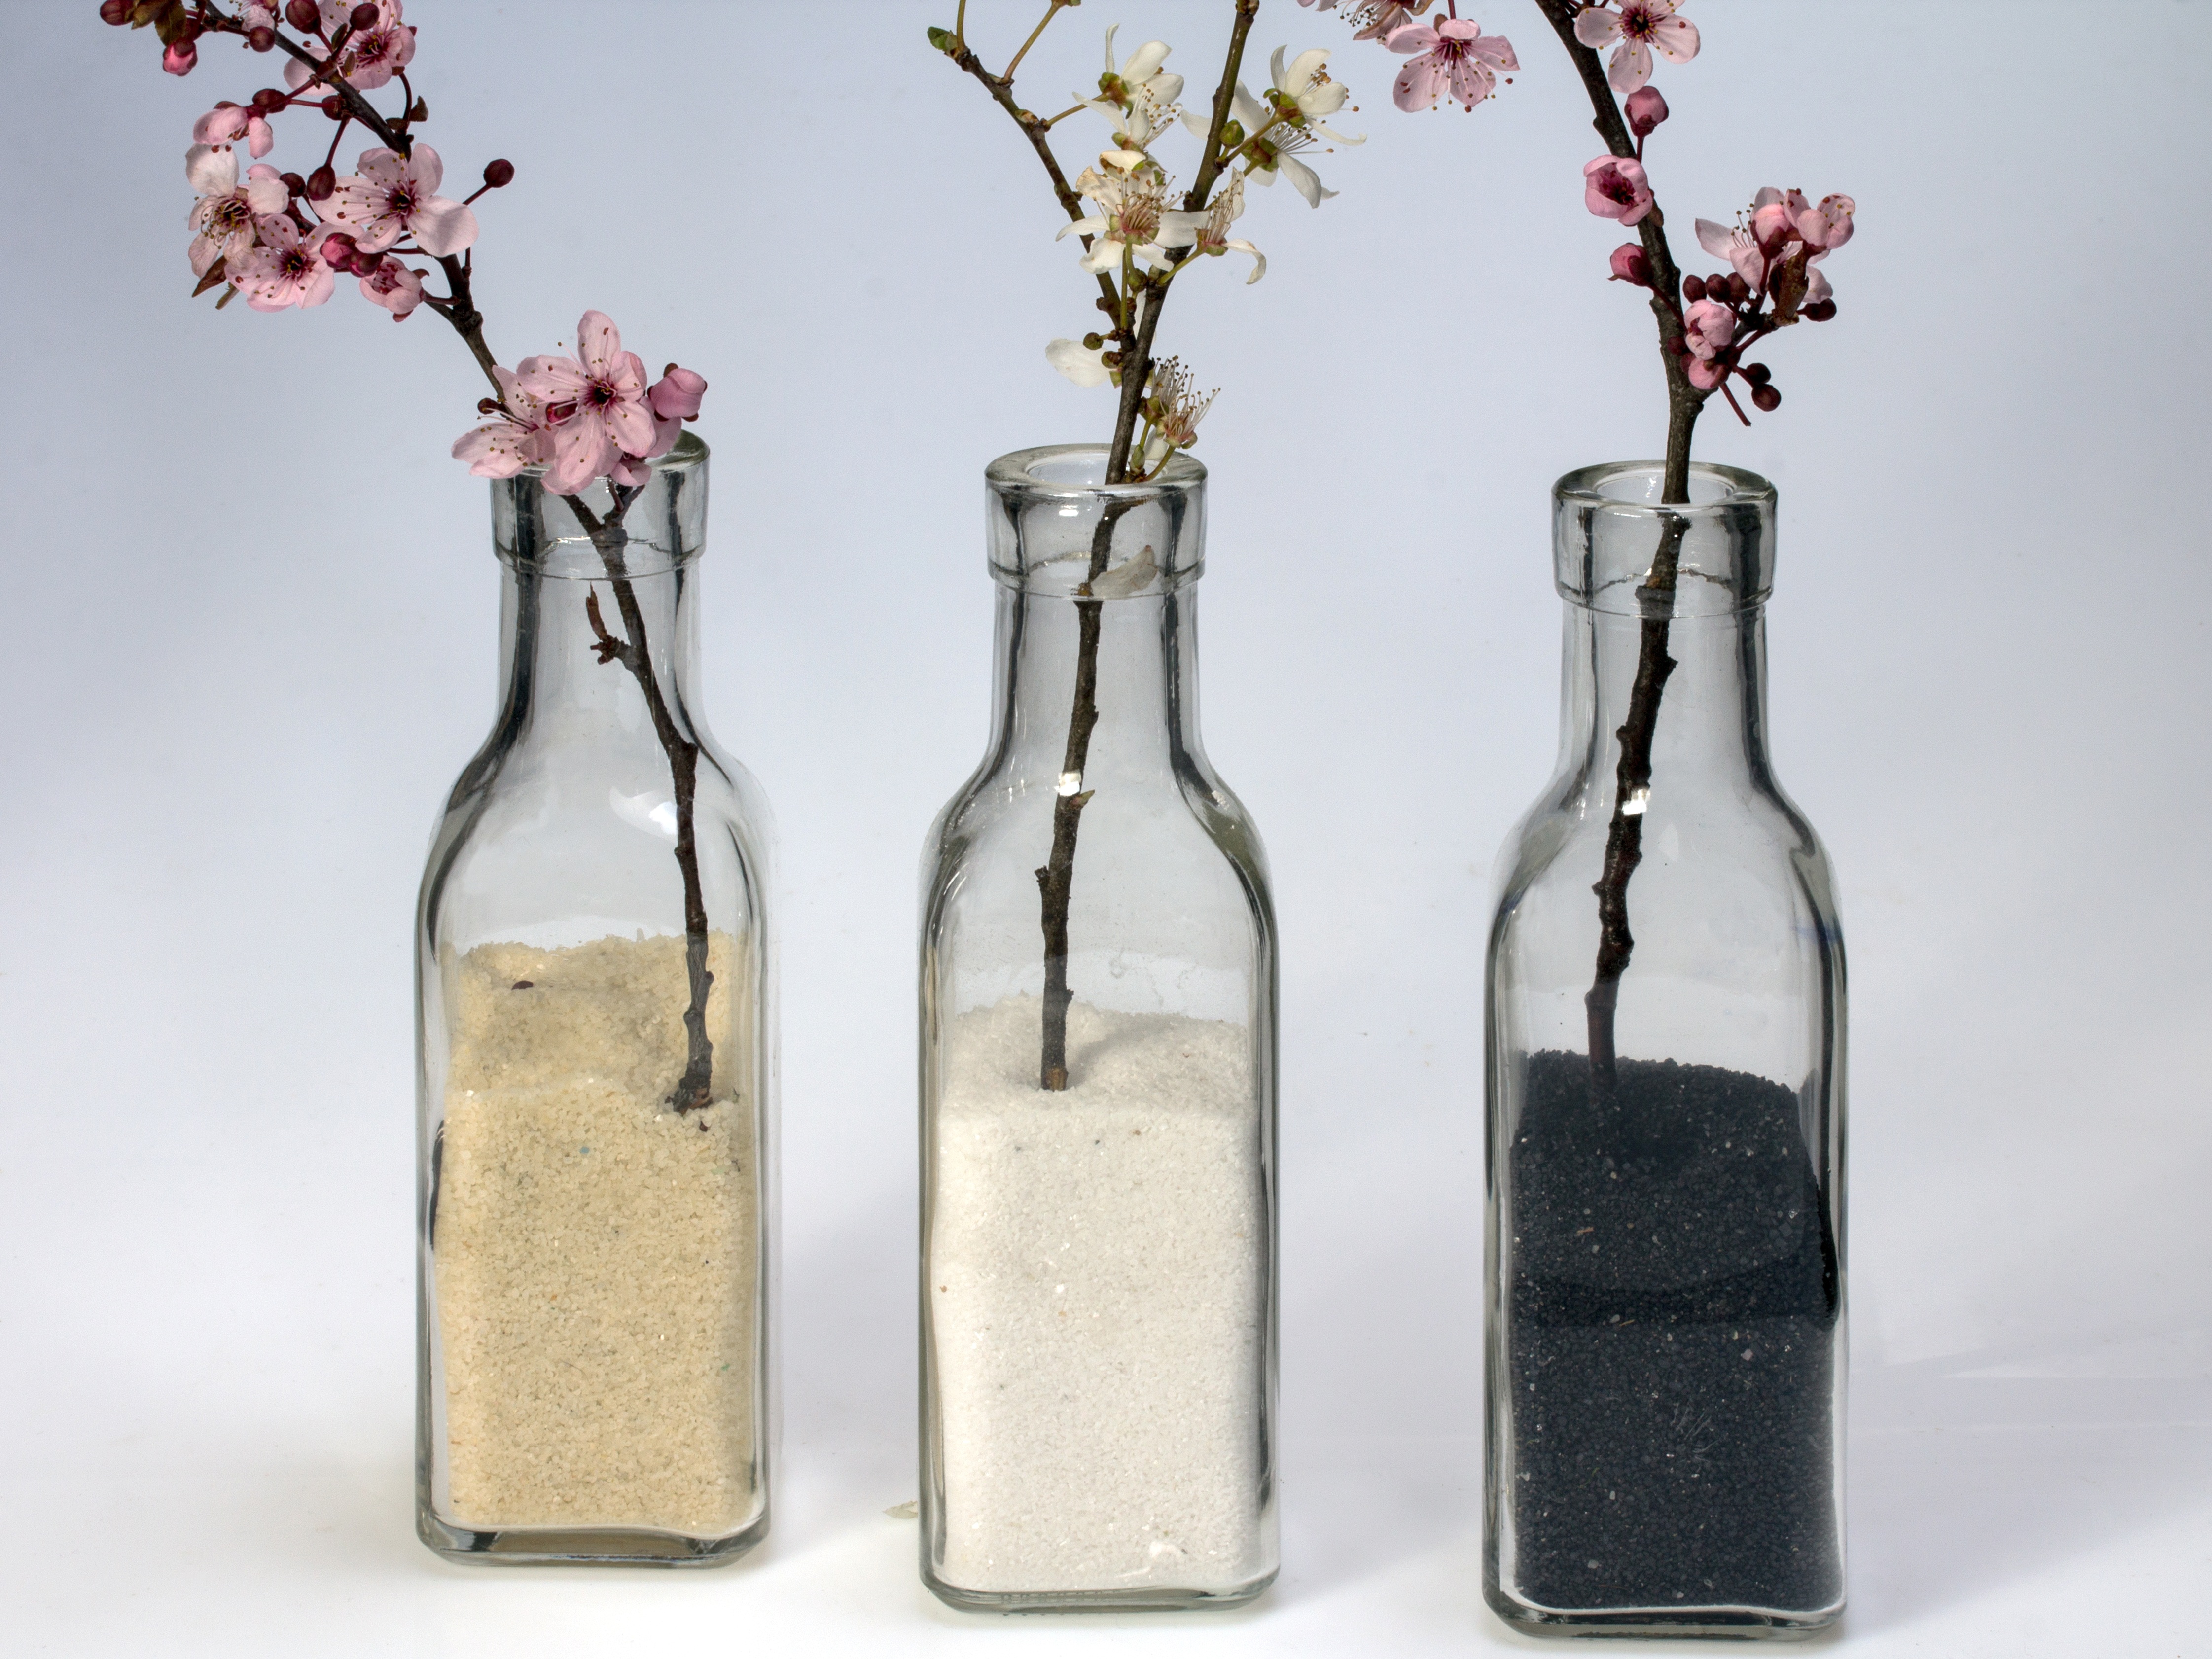
sand, glass, vase, bottle, lighting, still life, tableware, wine bottle, flowers, glass bottle, bottles, decorative sand, spring blossoms, drinkware